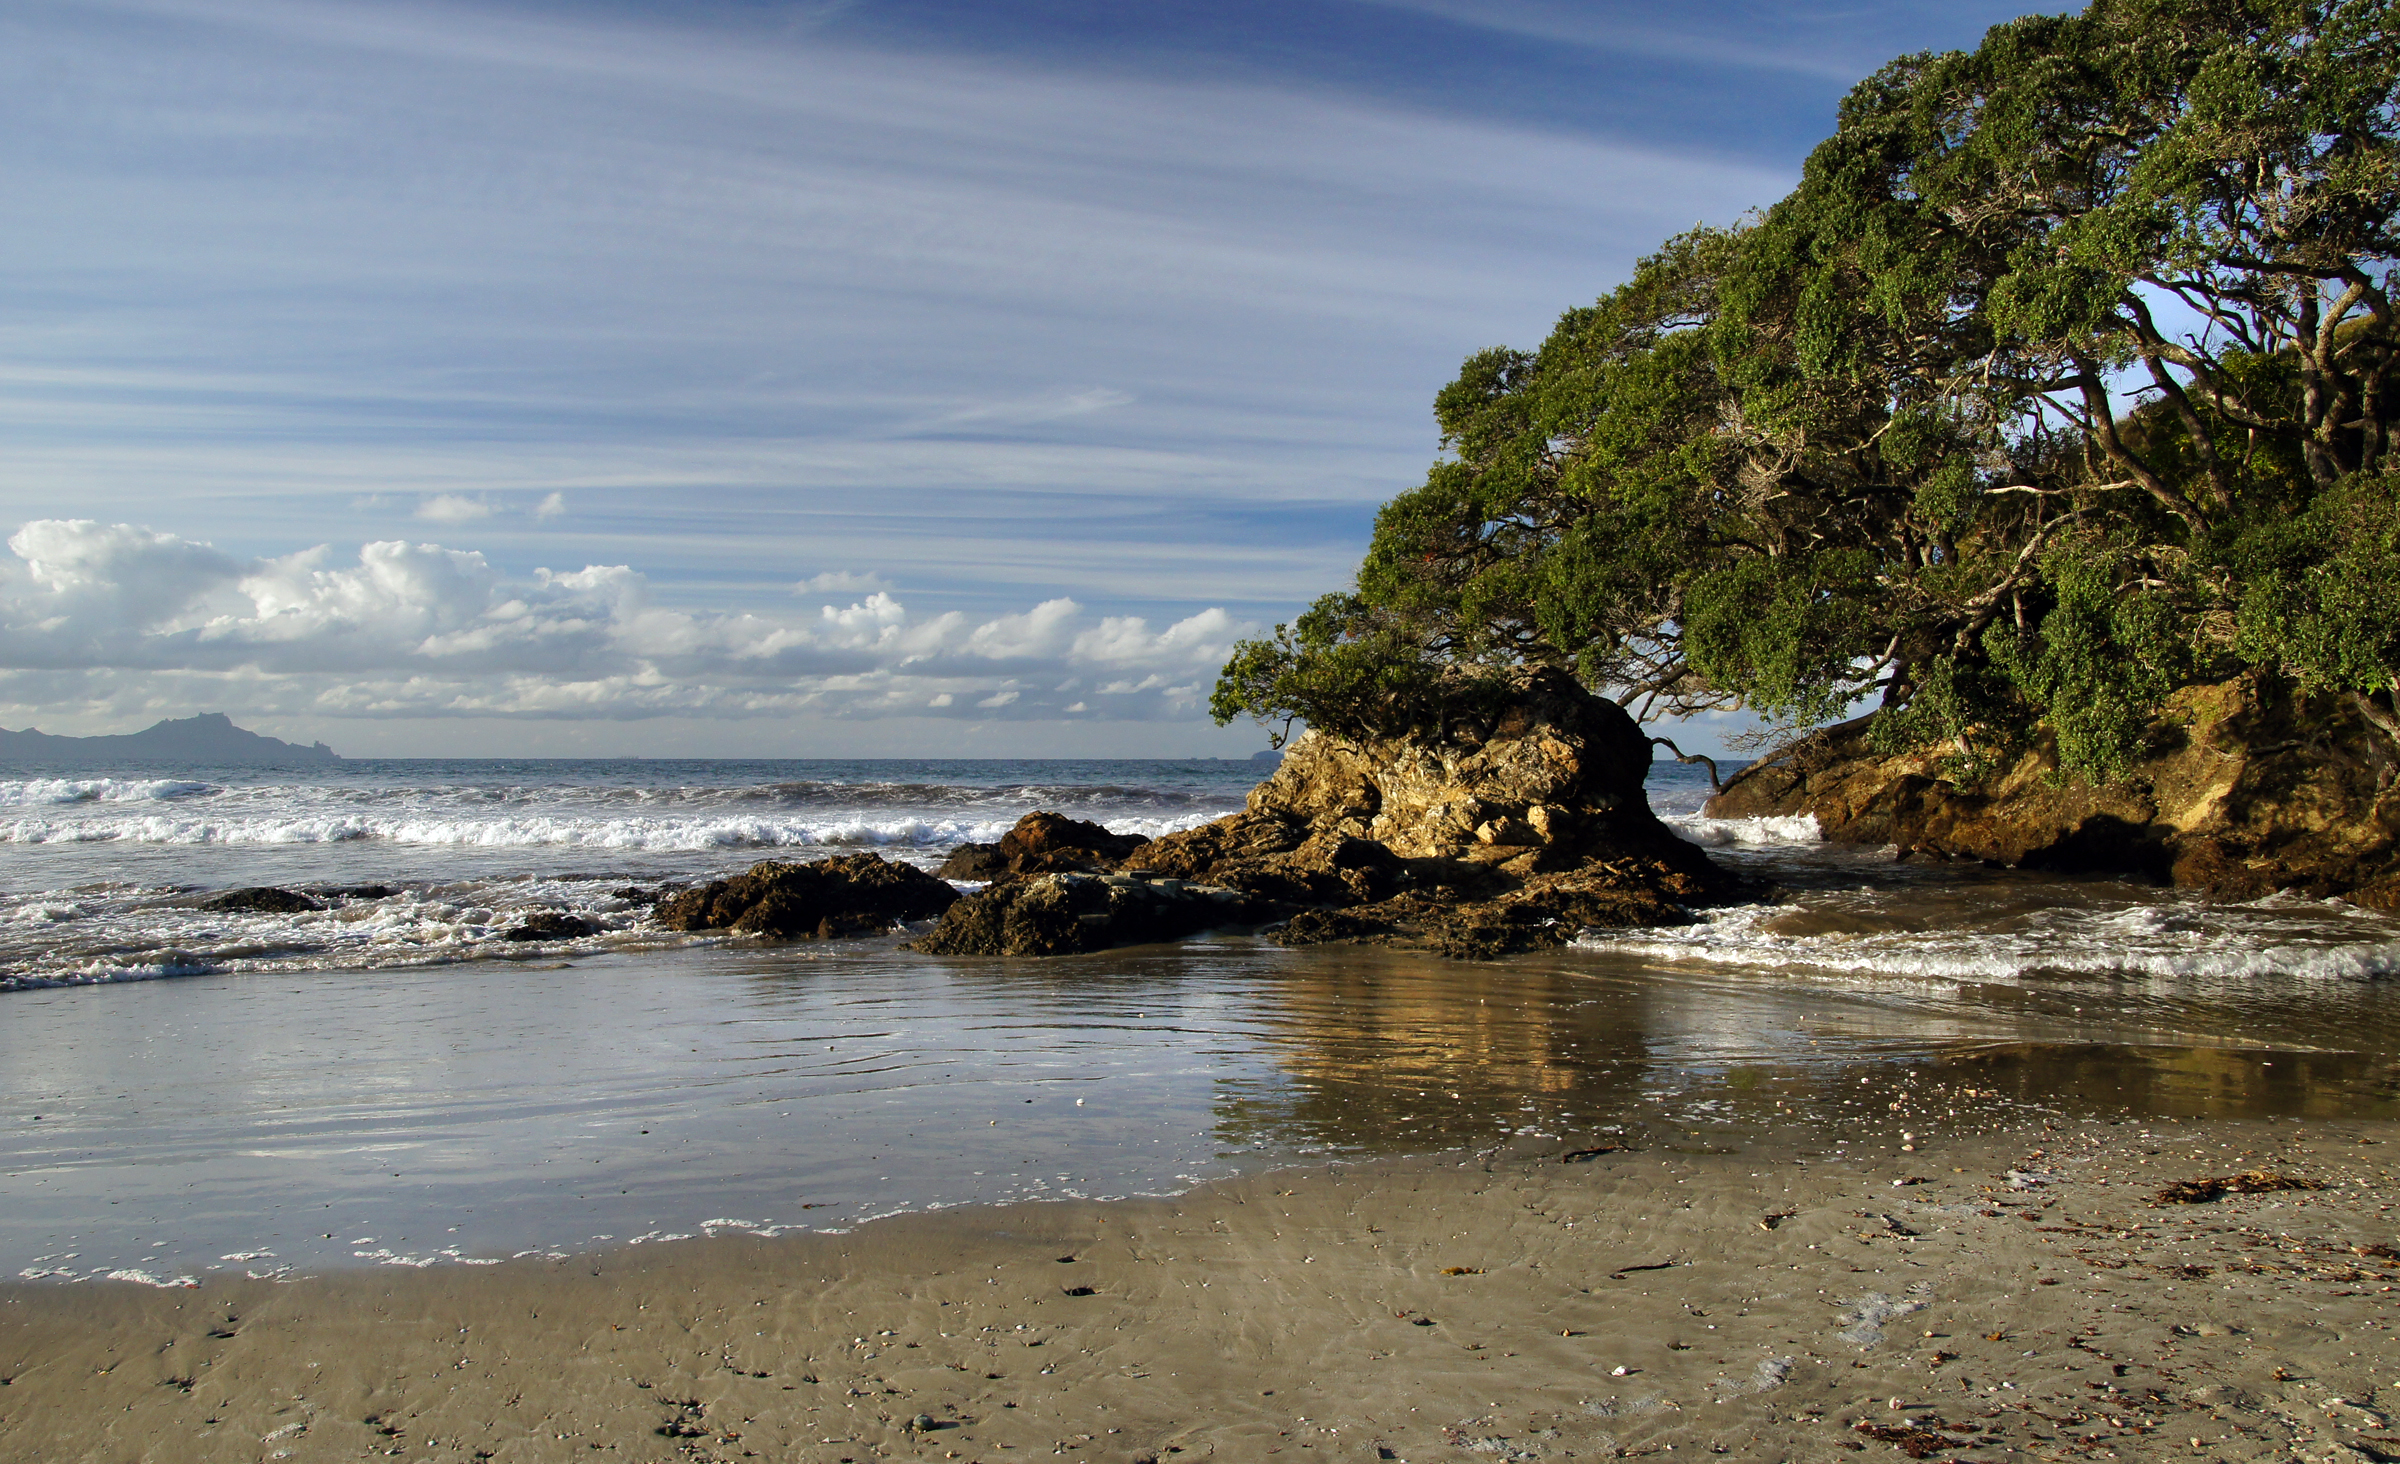
beach, landscape, sea, coast, tree, water, sand, rock, ocean, cloud, shore, wave, shoreline, cliff, cove, bay, terrain, material, body of water, dunes, newzealand, beaches, bream, baywhangarei, cape, landform, geographical feature